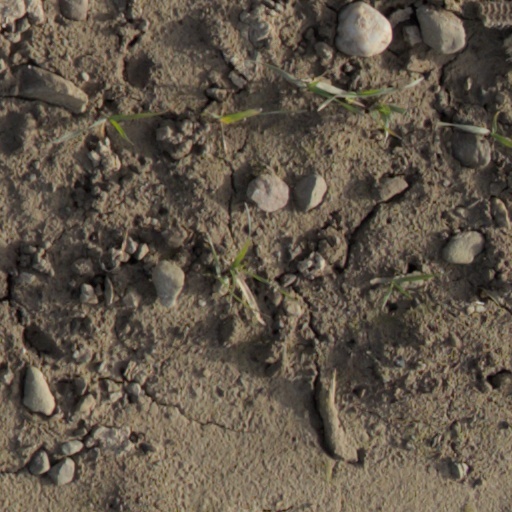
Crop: wheat